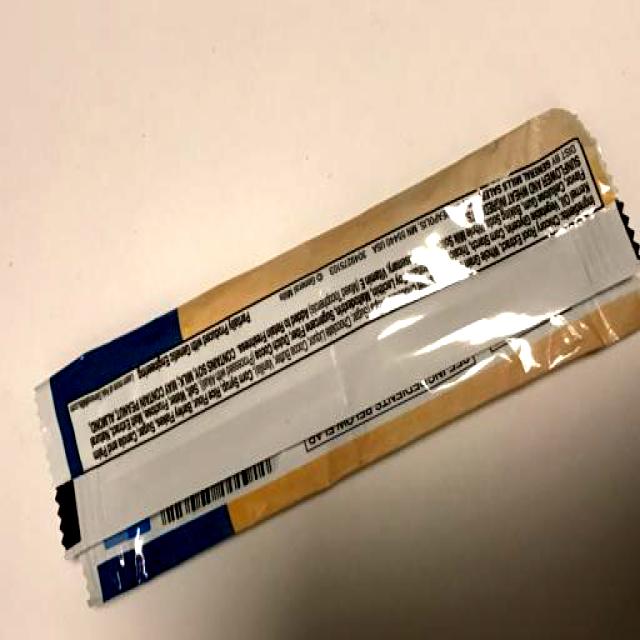
Label: Trash